Geoffrey D. Stephenson

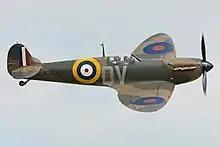
Stephenson's Spitfire, 'N3200 QV', performing at an air show in 2017

The 44-year-old pilot had flown several thousand hours in fighter aircraft, both piston and jet powered, during his 20-year RAF career. He had piloted virtually every type of British jet fighter including Meteors, Venoms, Hunters and Swifts, as well as USAF F-86s. He was considered one of the most experienced and capable fighter pilots in the RAF. Air Commodore Stephenson was married to Anne Jean Maureen Booth (Maureen), the daughter of Sir Paul and Lady Booth and father of three children: Anna, Victoria and Veryan. Stephenson was best friends with the famous RAF ace, Douglas Bader, who was best man for Geoffrey and Maureen's wedding.